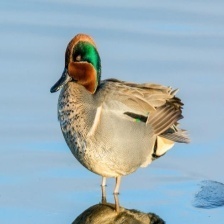
Species: TEAL DUCK
Scientific name: ANAS CRECCA
ImageNet parent category: drake